Old North Bridge

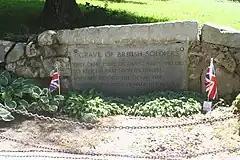
A 1910 marker for the grave of two British soldiers

In 1835, when there was no bridge at the site, Rev. Ezra Ripley, who resided nearby at the Old Manse, donated a narrow parcel of land to the town. This parcel would allow public access from Monument Street to the proposed site of a monument on the east bank where the Old North Bridge had stood. The parcel included a section of the old Groton Road which once led to the bridge as well as the grave sites of two British soldiers who were killed in the fight and buried nearby the bridge. The town of Concord erected the 1836 Battle Monument (as it is now known) with funds donated by the Bunker Hill Monument Association. The obelisk was designed by Solomon Willard and placed on the land donated by Ripley, near where the east abutment of the bridge had been. The inscription on the monument reads, "HERE On the 19 of April, 1775, was made the first forcible resistance to British aggression / On the opposite Bank stood the American Militia / Here stood the Invading Army and on this spot the first of the Enemy fell in the War of that Revolution which gave Independence to these United States / In gratitude to GOD and In the love of Freedom this Monument was erected AD. 1836."